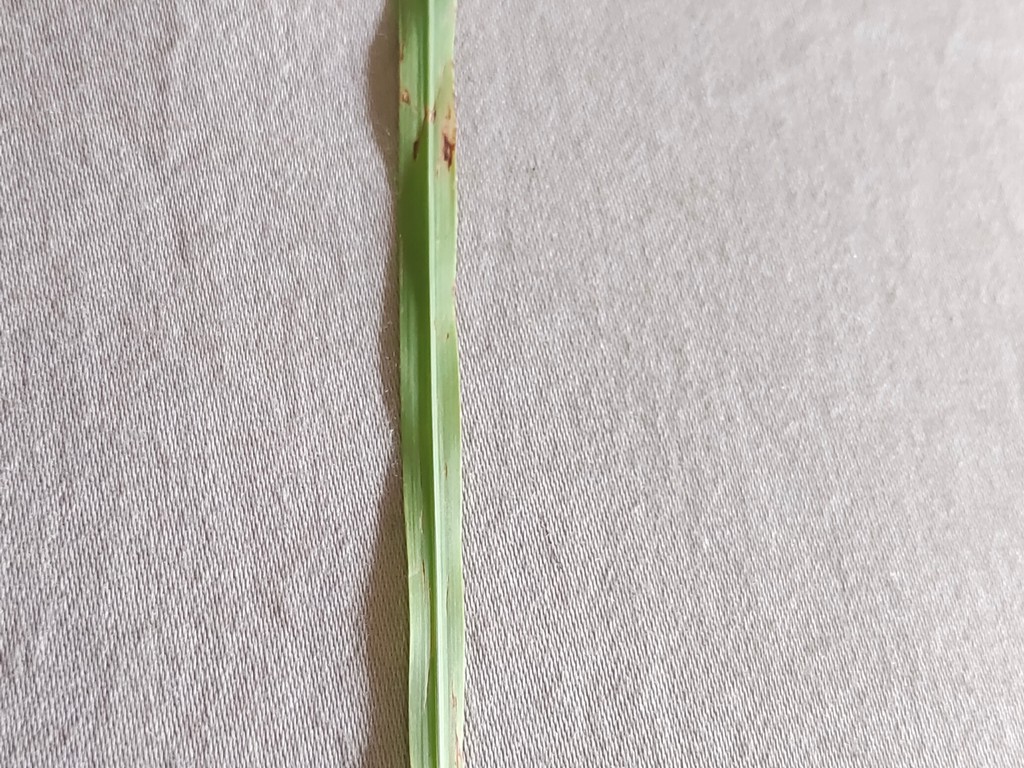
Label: Unhealthy